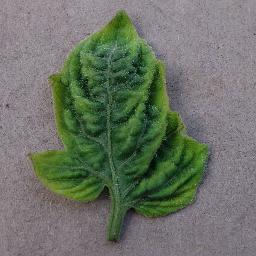
Label: Tomato___Tomato_Yellow_Leaf_Curl_Virus